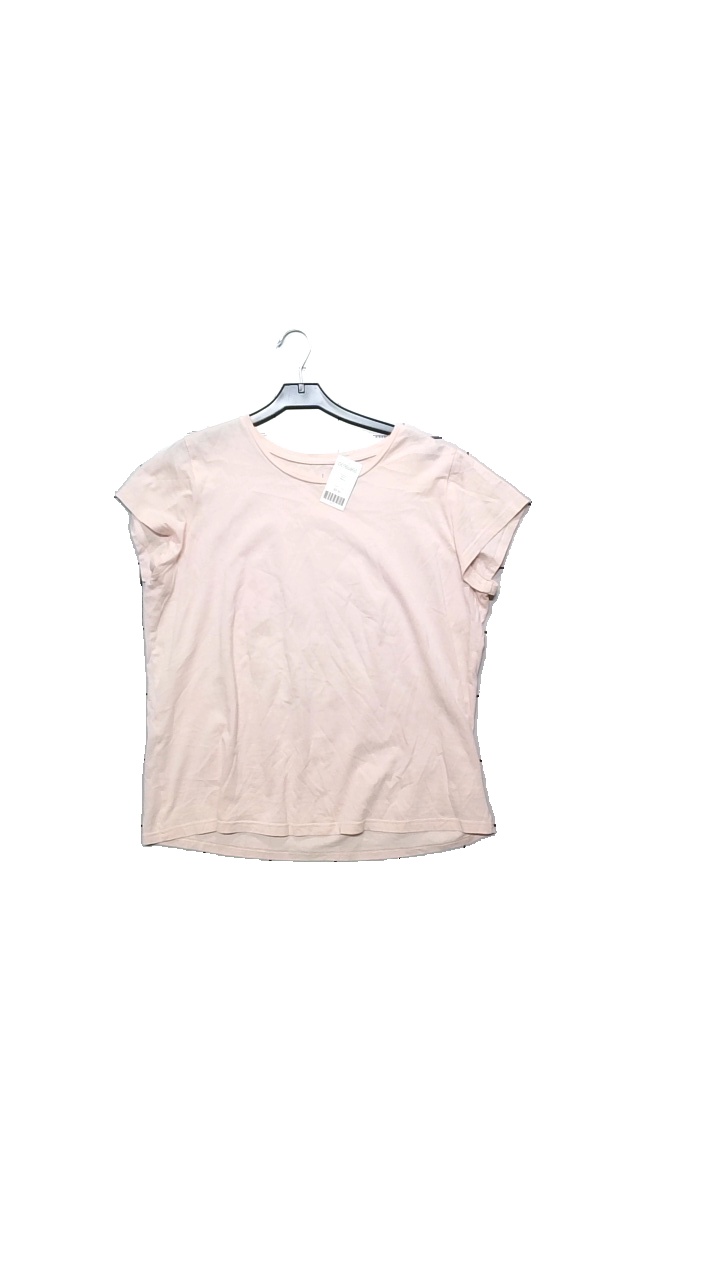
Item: T-shirt (Ladies)
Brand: Kappahl
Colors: Pink
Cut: None
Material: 95% Bomull 5% Elastane
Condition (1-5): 4
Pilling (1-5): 4
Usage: Reuse
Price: <50